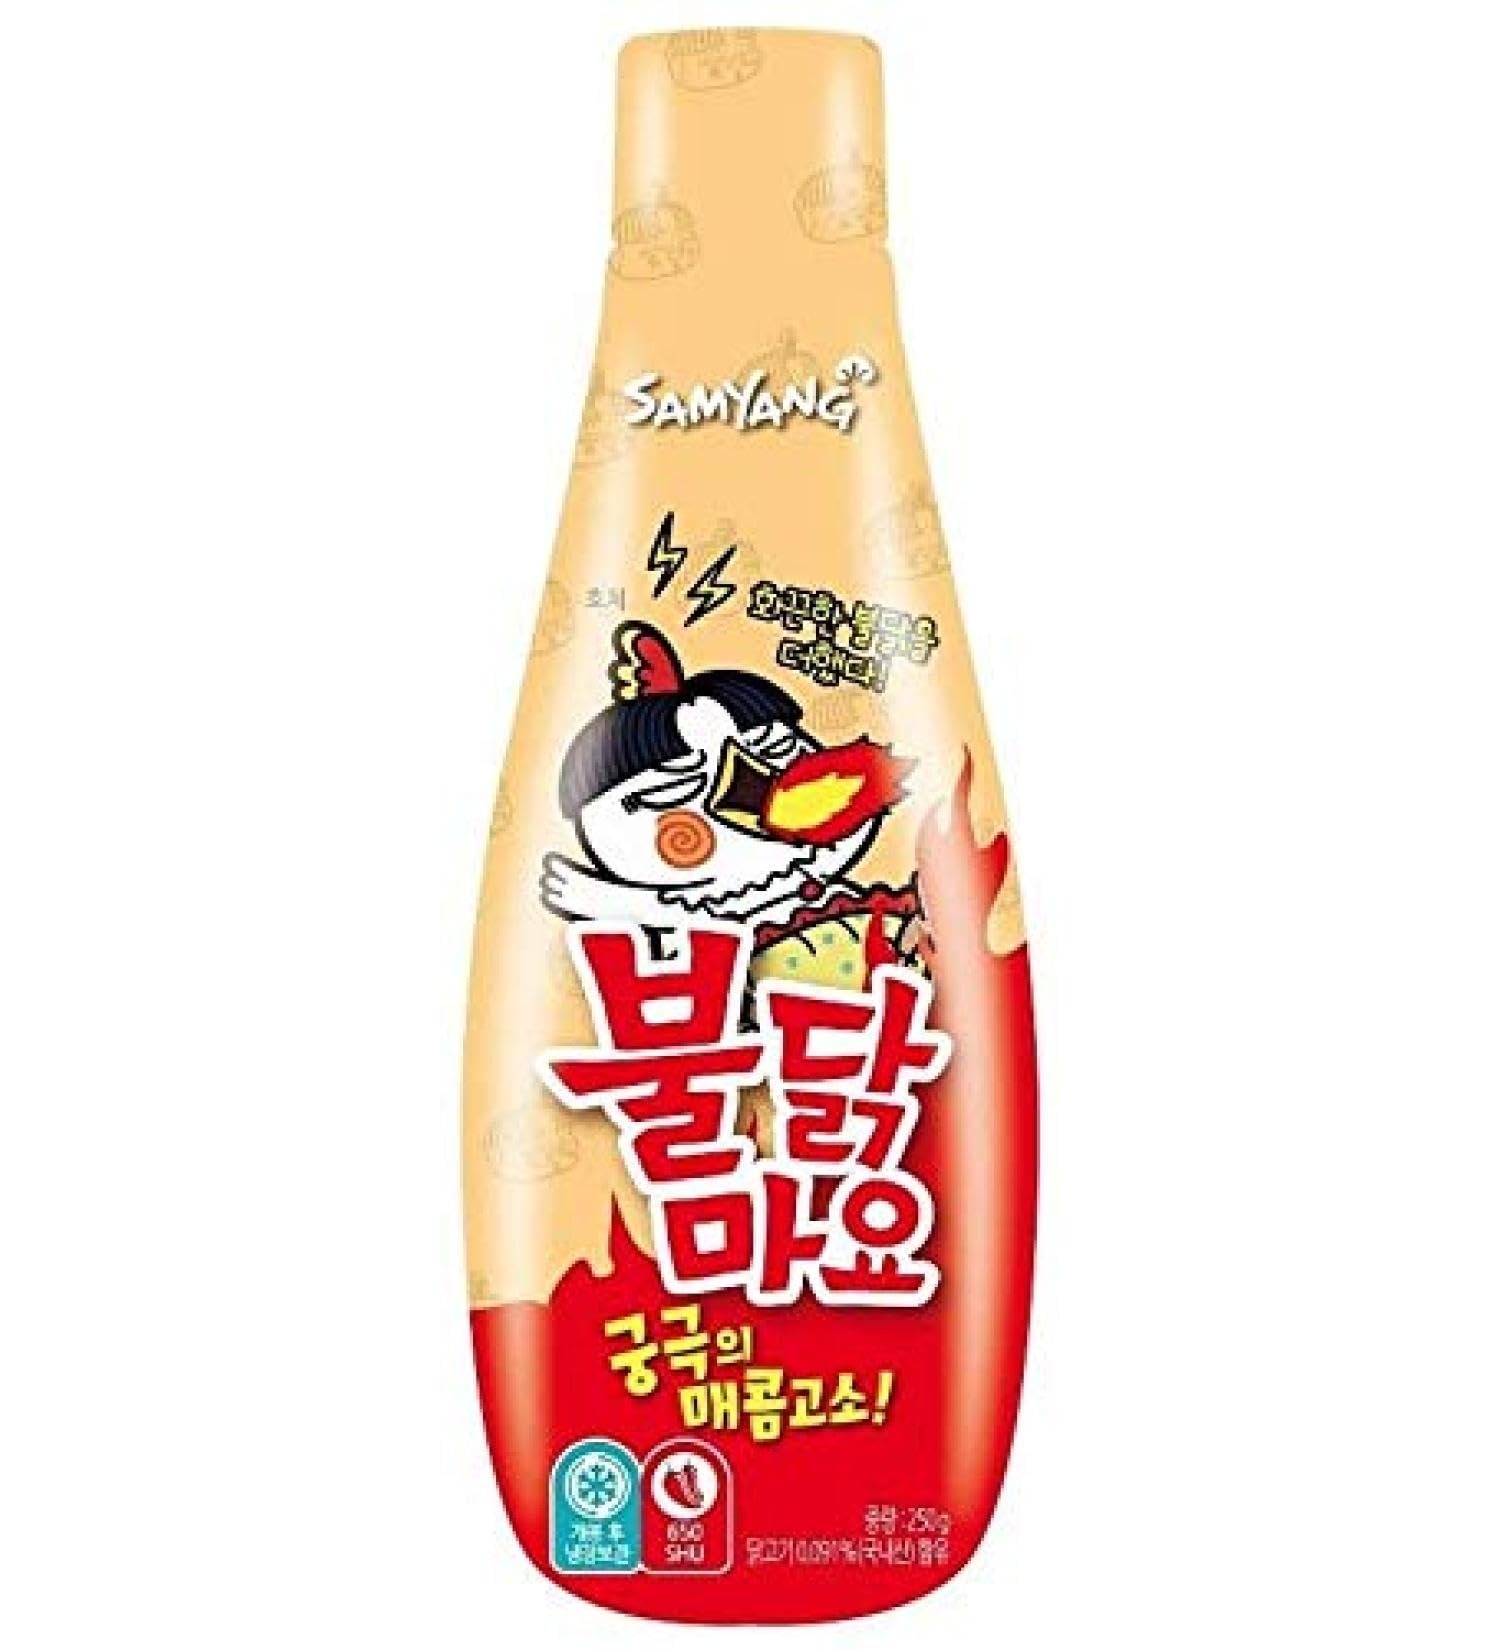
Item Name: Samyang Bulldark Spicy Chicken Roasted Mayonnaise
Bullet Point 1: Original sauce from Samyang
Bullet Point 2: Hot Chicken Bull Dark Sauce 250g
Value: 8.81
Unit: Ounce

Price: 7.5